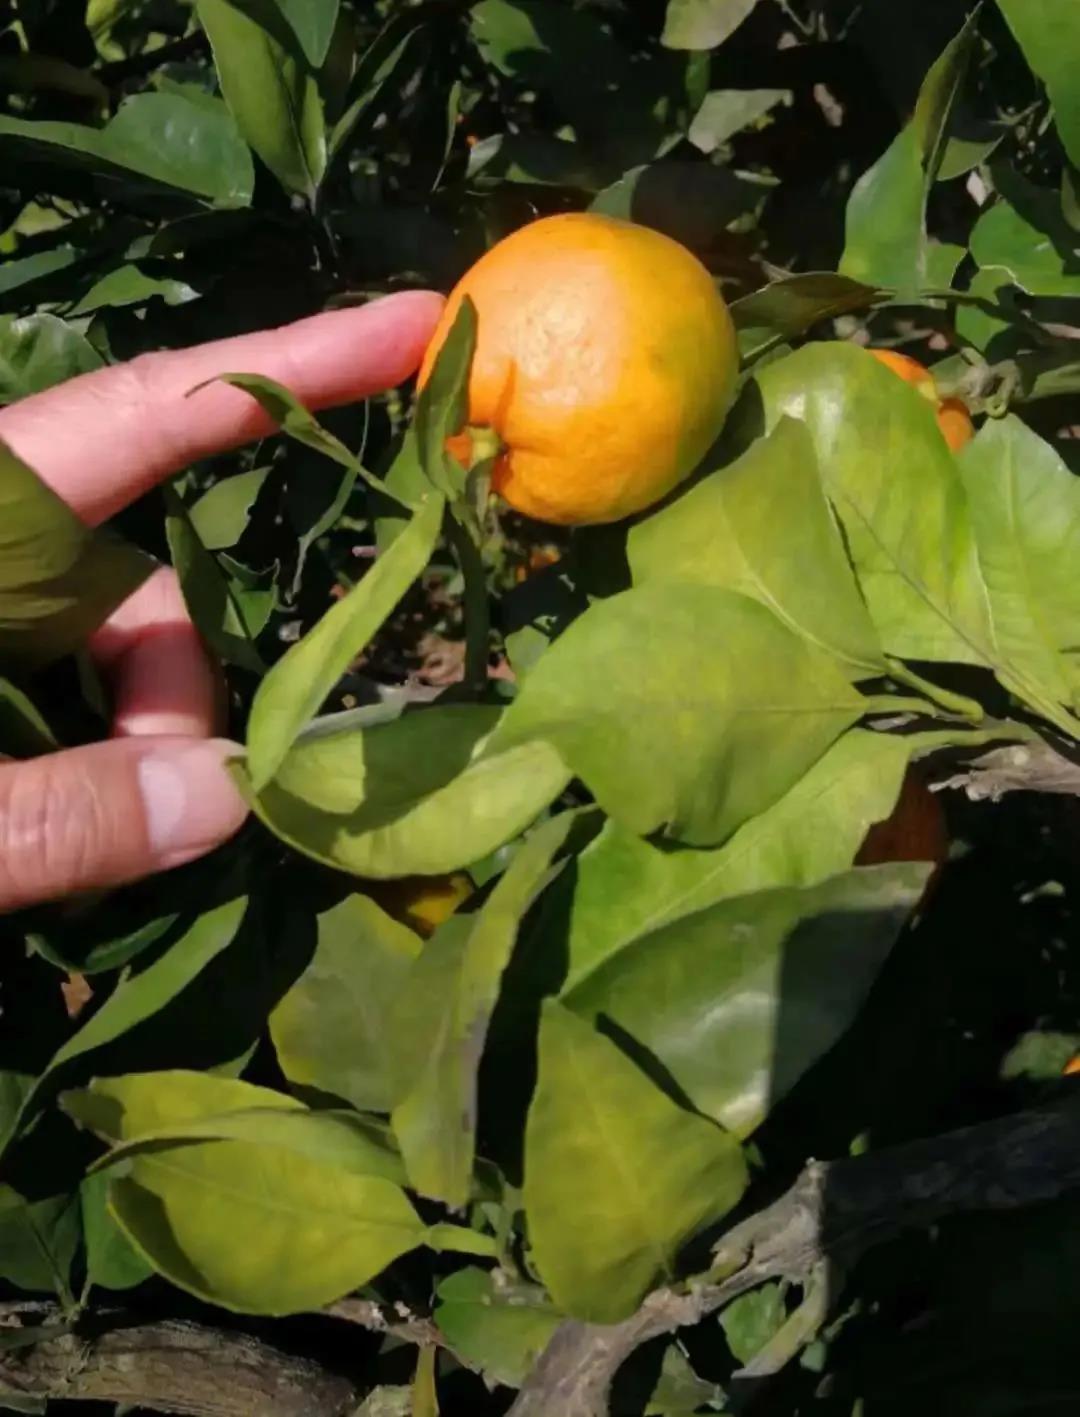
Plant: Citrus
Disease: citrus greening disease